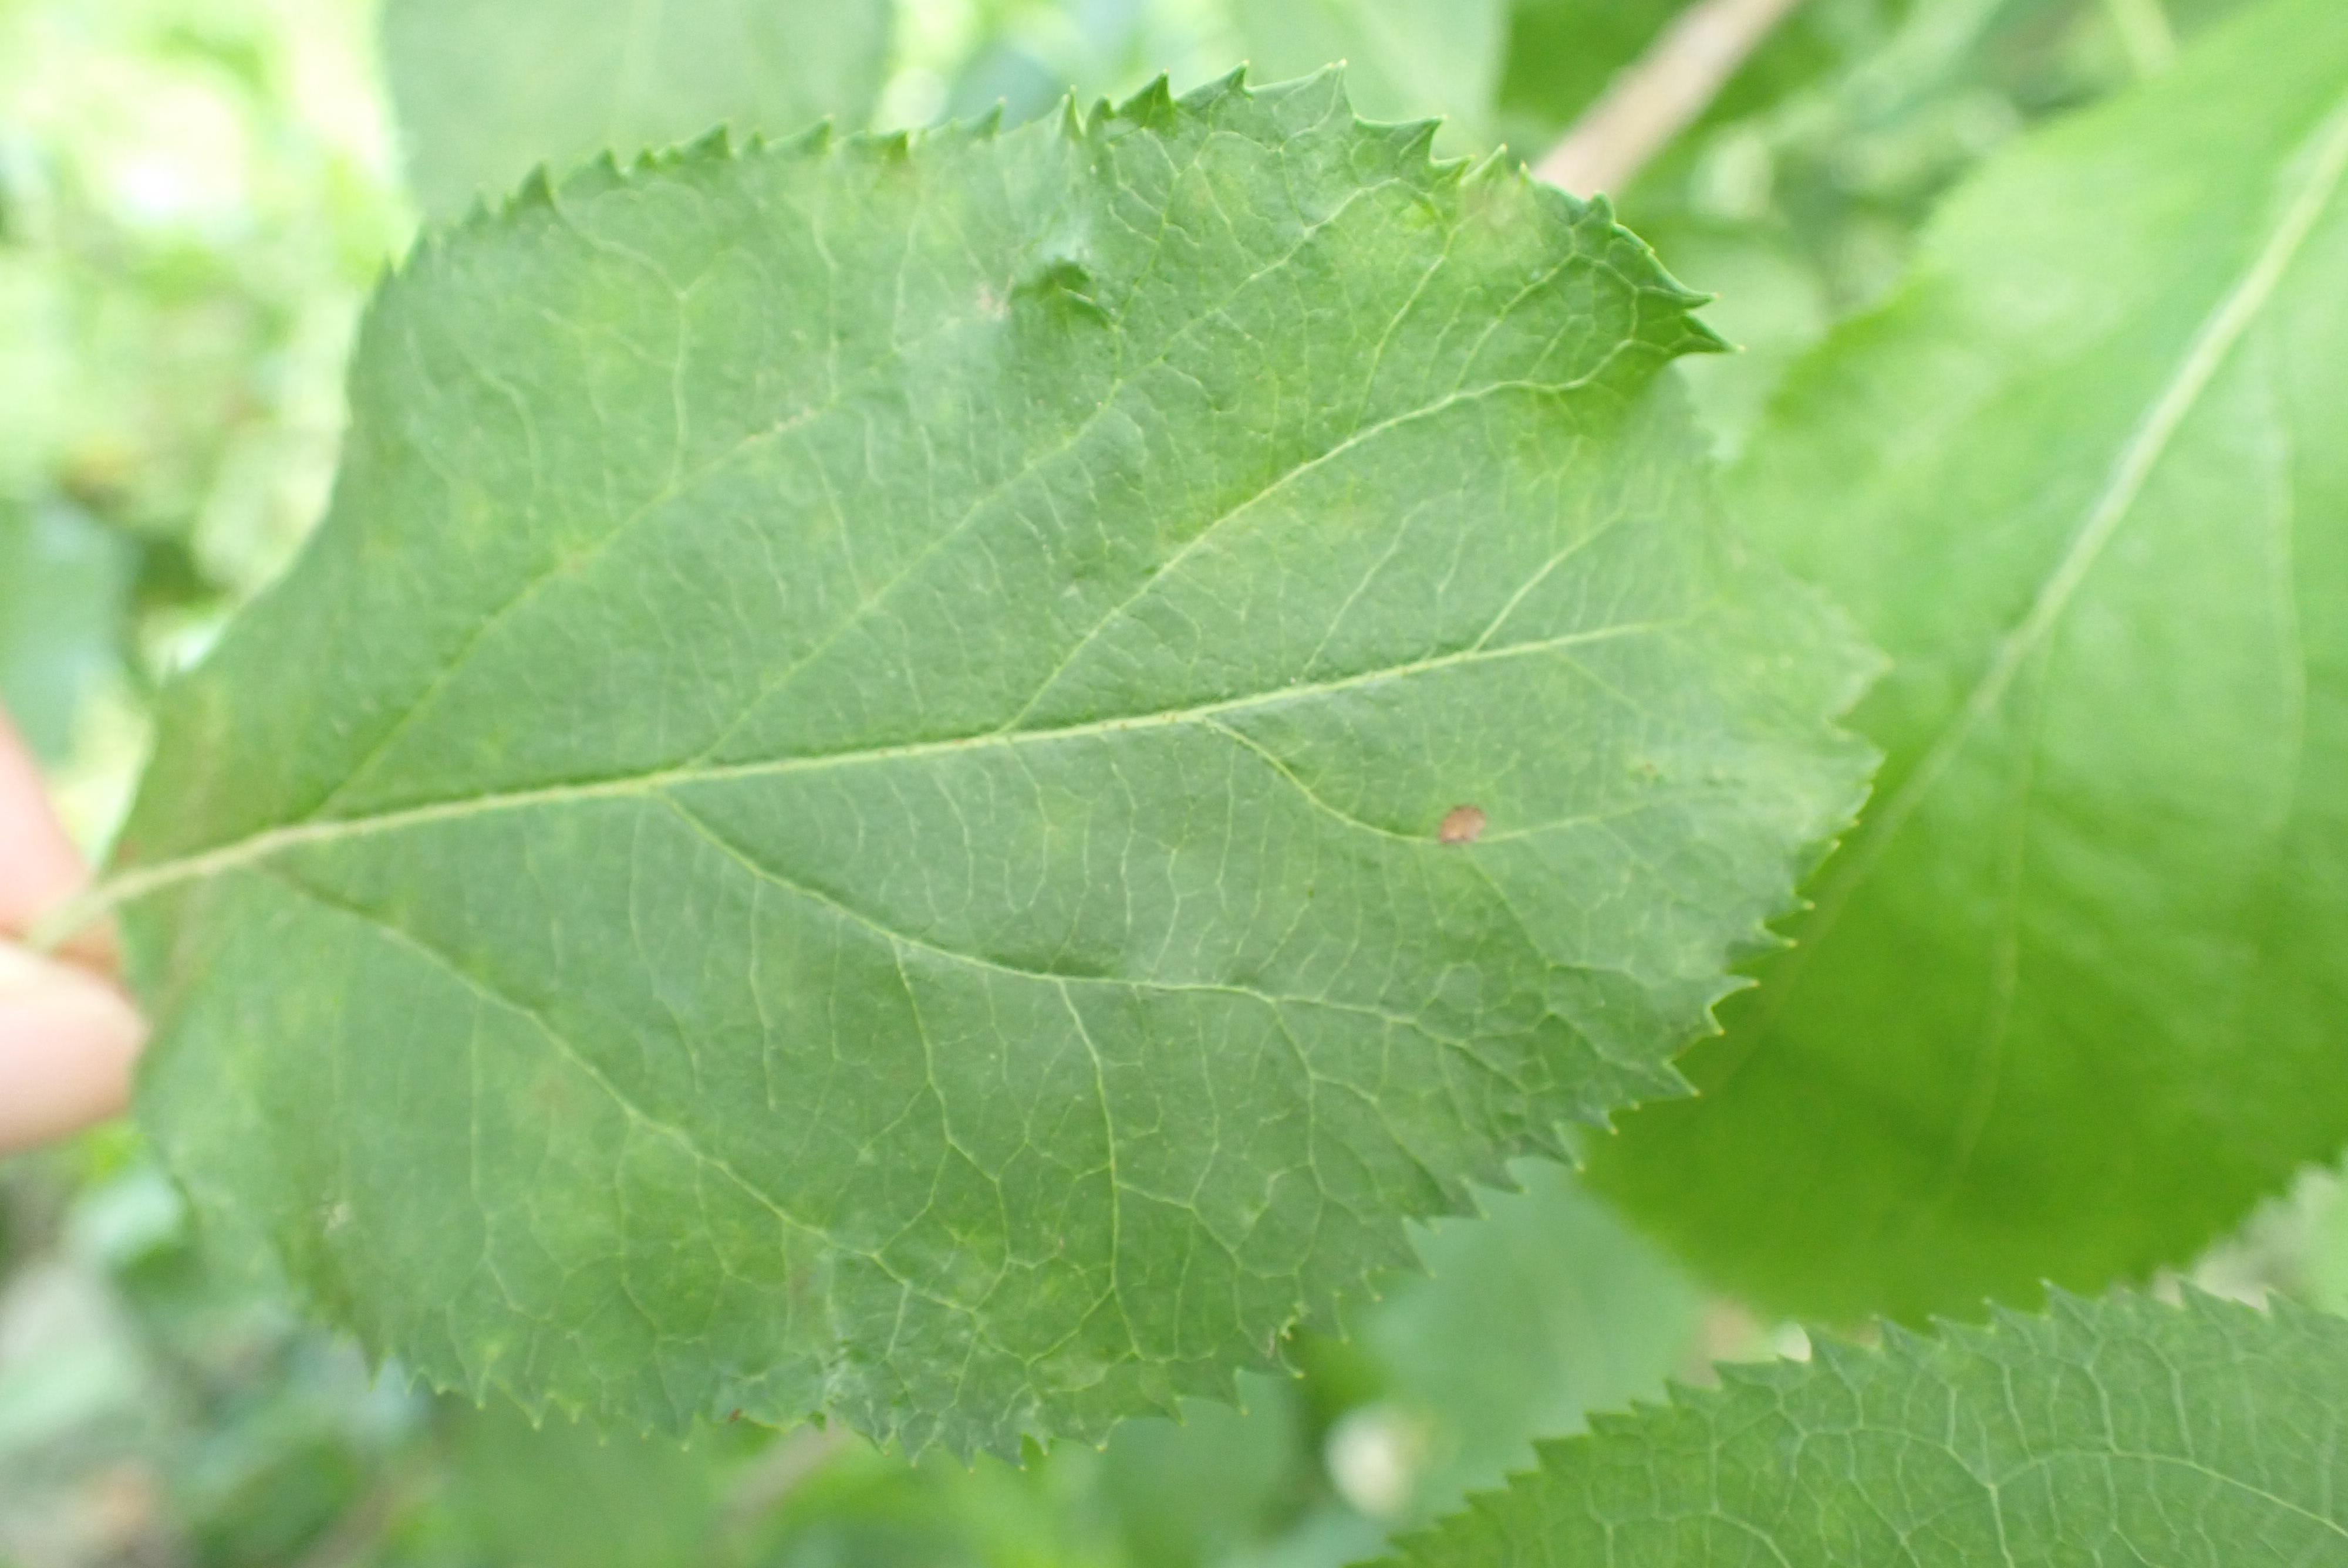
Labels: frog_eye_leaf_spot